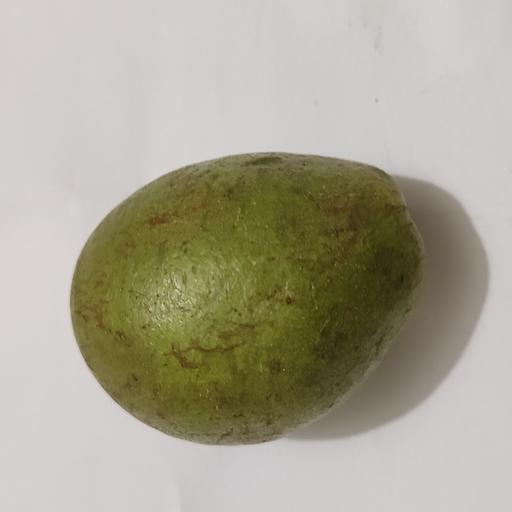
Crop type: Olive